Pyrrhura

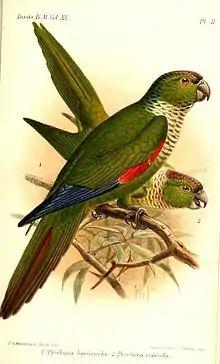
Maroon-tailed parakeet (in front), and black-capped parakeet (behind); illustration by Keulemans, 1891

Pyrrhura (Ancient Greek for red/fire tail) is a genus of parrots in the Arini tribe. They occur in tropical and subtropical South America and southern Central America (Panama and Costa Rica). Most are restricted to humid forest and adjacent habitats, but one species, the blaze-winged parakeet, prefers deciduous or gallery woodland, and another, the Pfrimer's parakeet, is restricted to dry regions. Some species are highly endangered.